Describe the emotion expressed in this image:  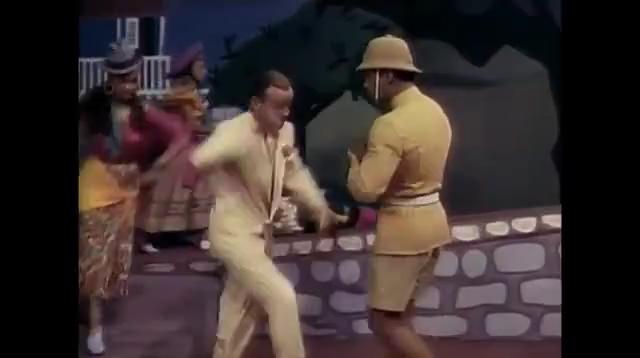
This person displays Pain, valence and arousal with moderate intensity.